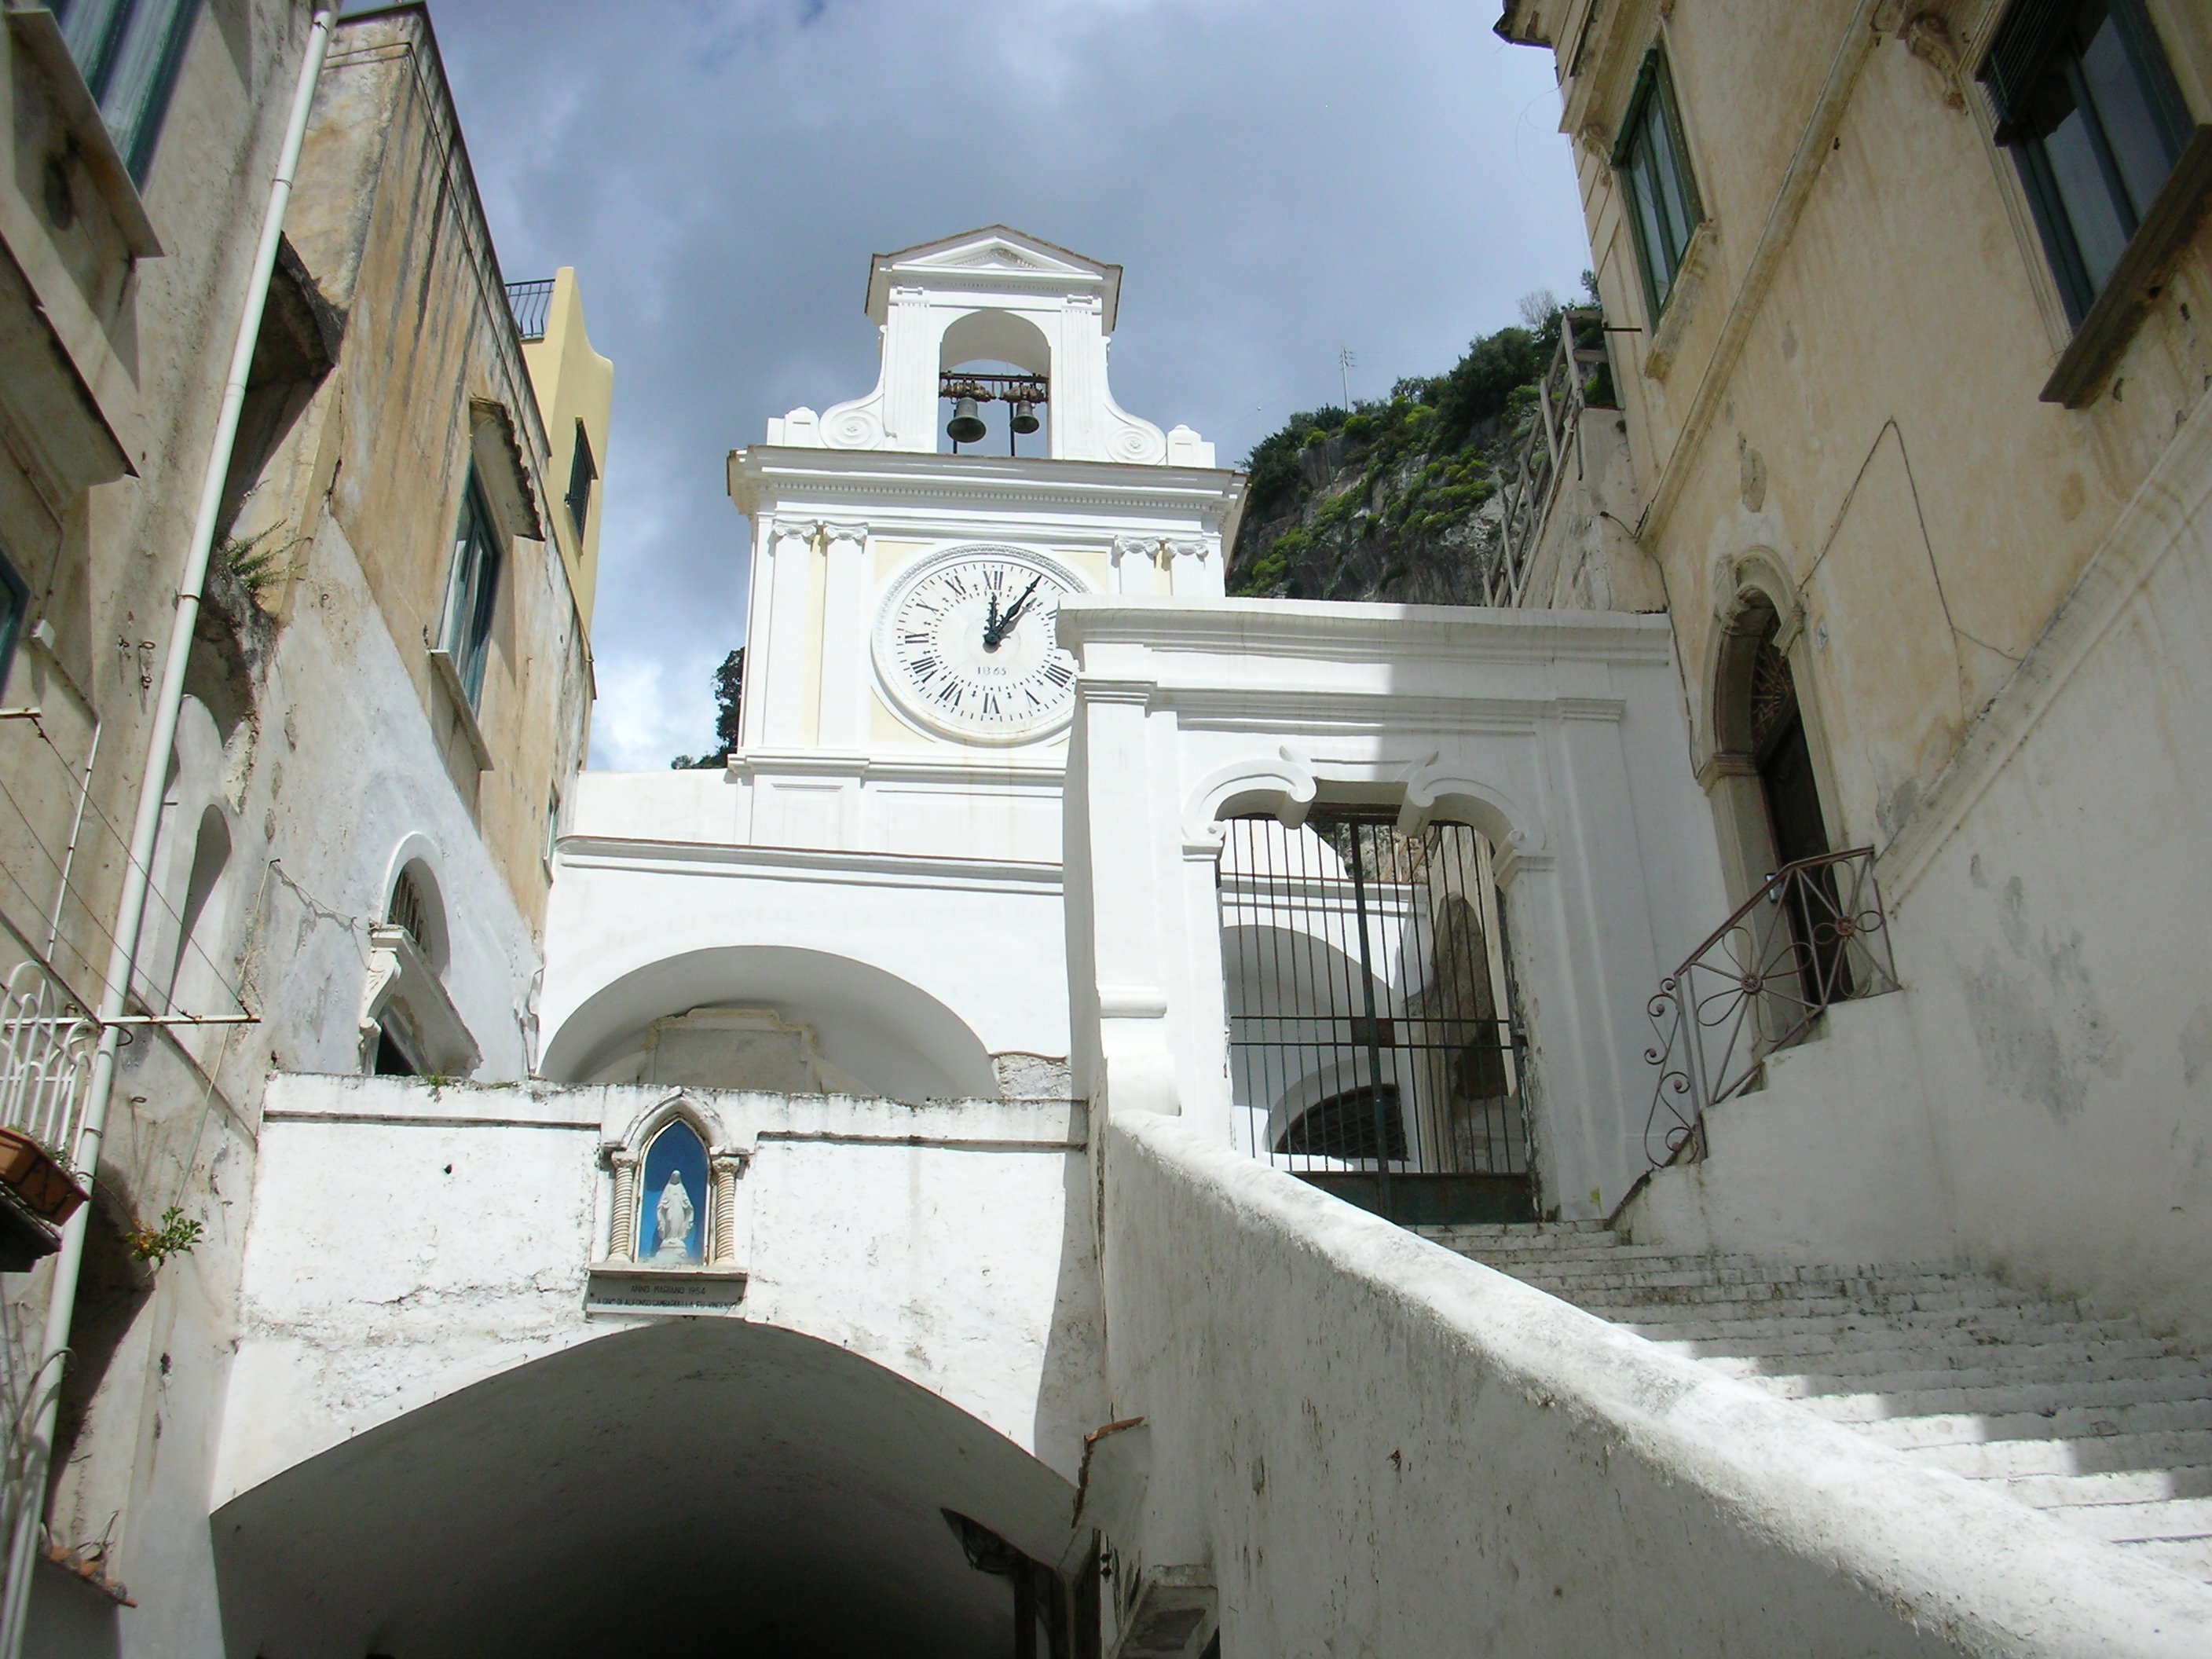
architecture, house, town, country, facade, church, waterway, amalfi coast, white city